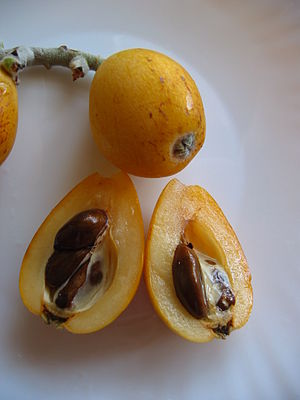
Japanmispel
Japanmispels frugter forhandles under navnet "Loquat".
Slægten Japanmispel er udbredt med ca. 10 arter i Østasien. Her nævnes kun den ene, hvis frugter af og til kan ses i danske forretninger.